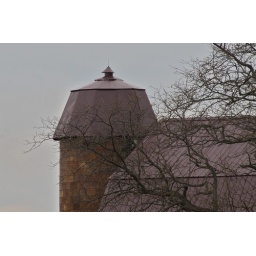
I like the roof on the tile silo.The barn is in excellent shape.I think my butterfly bush is dead. : (((((